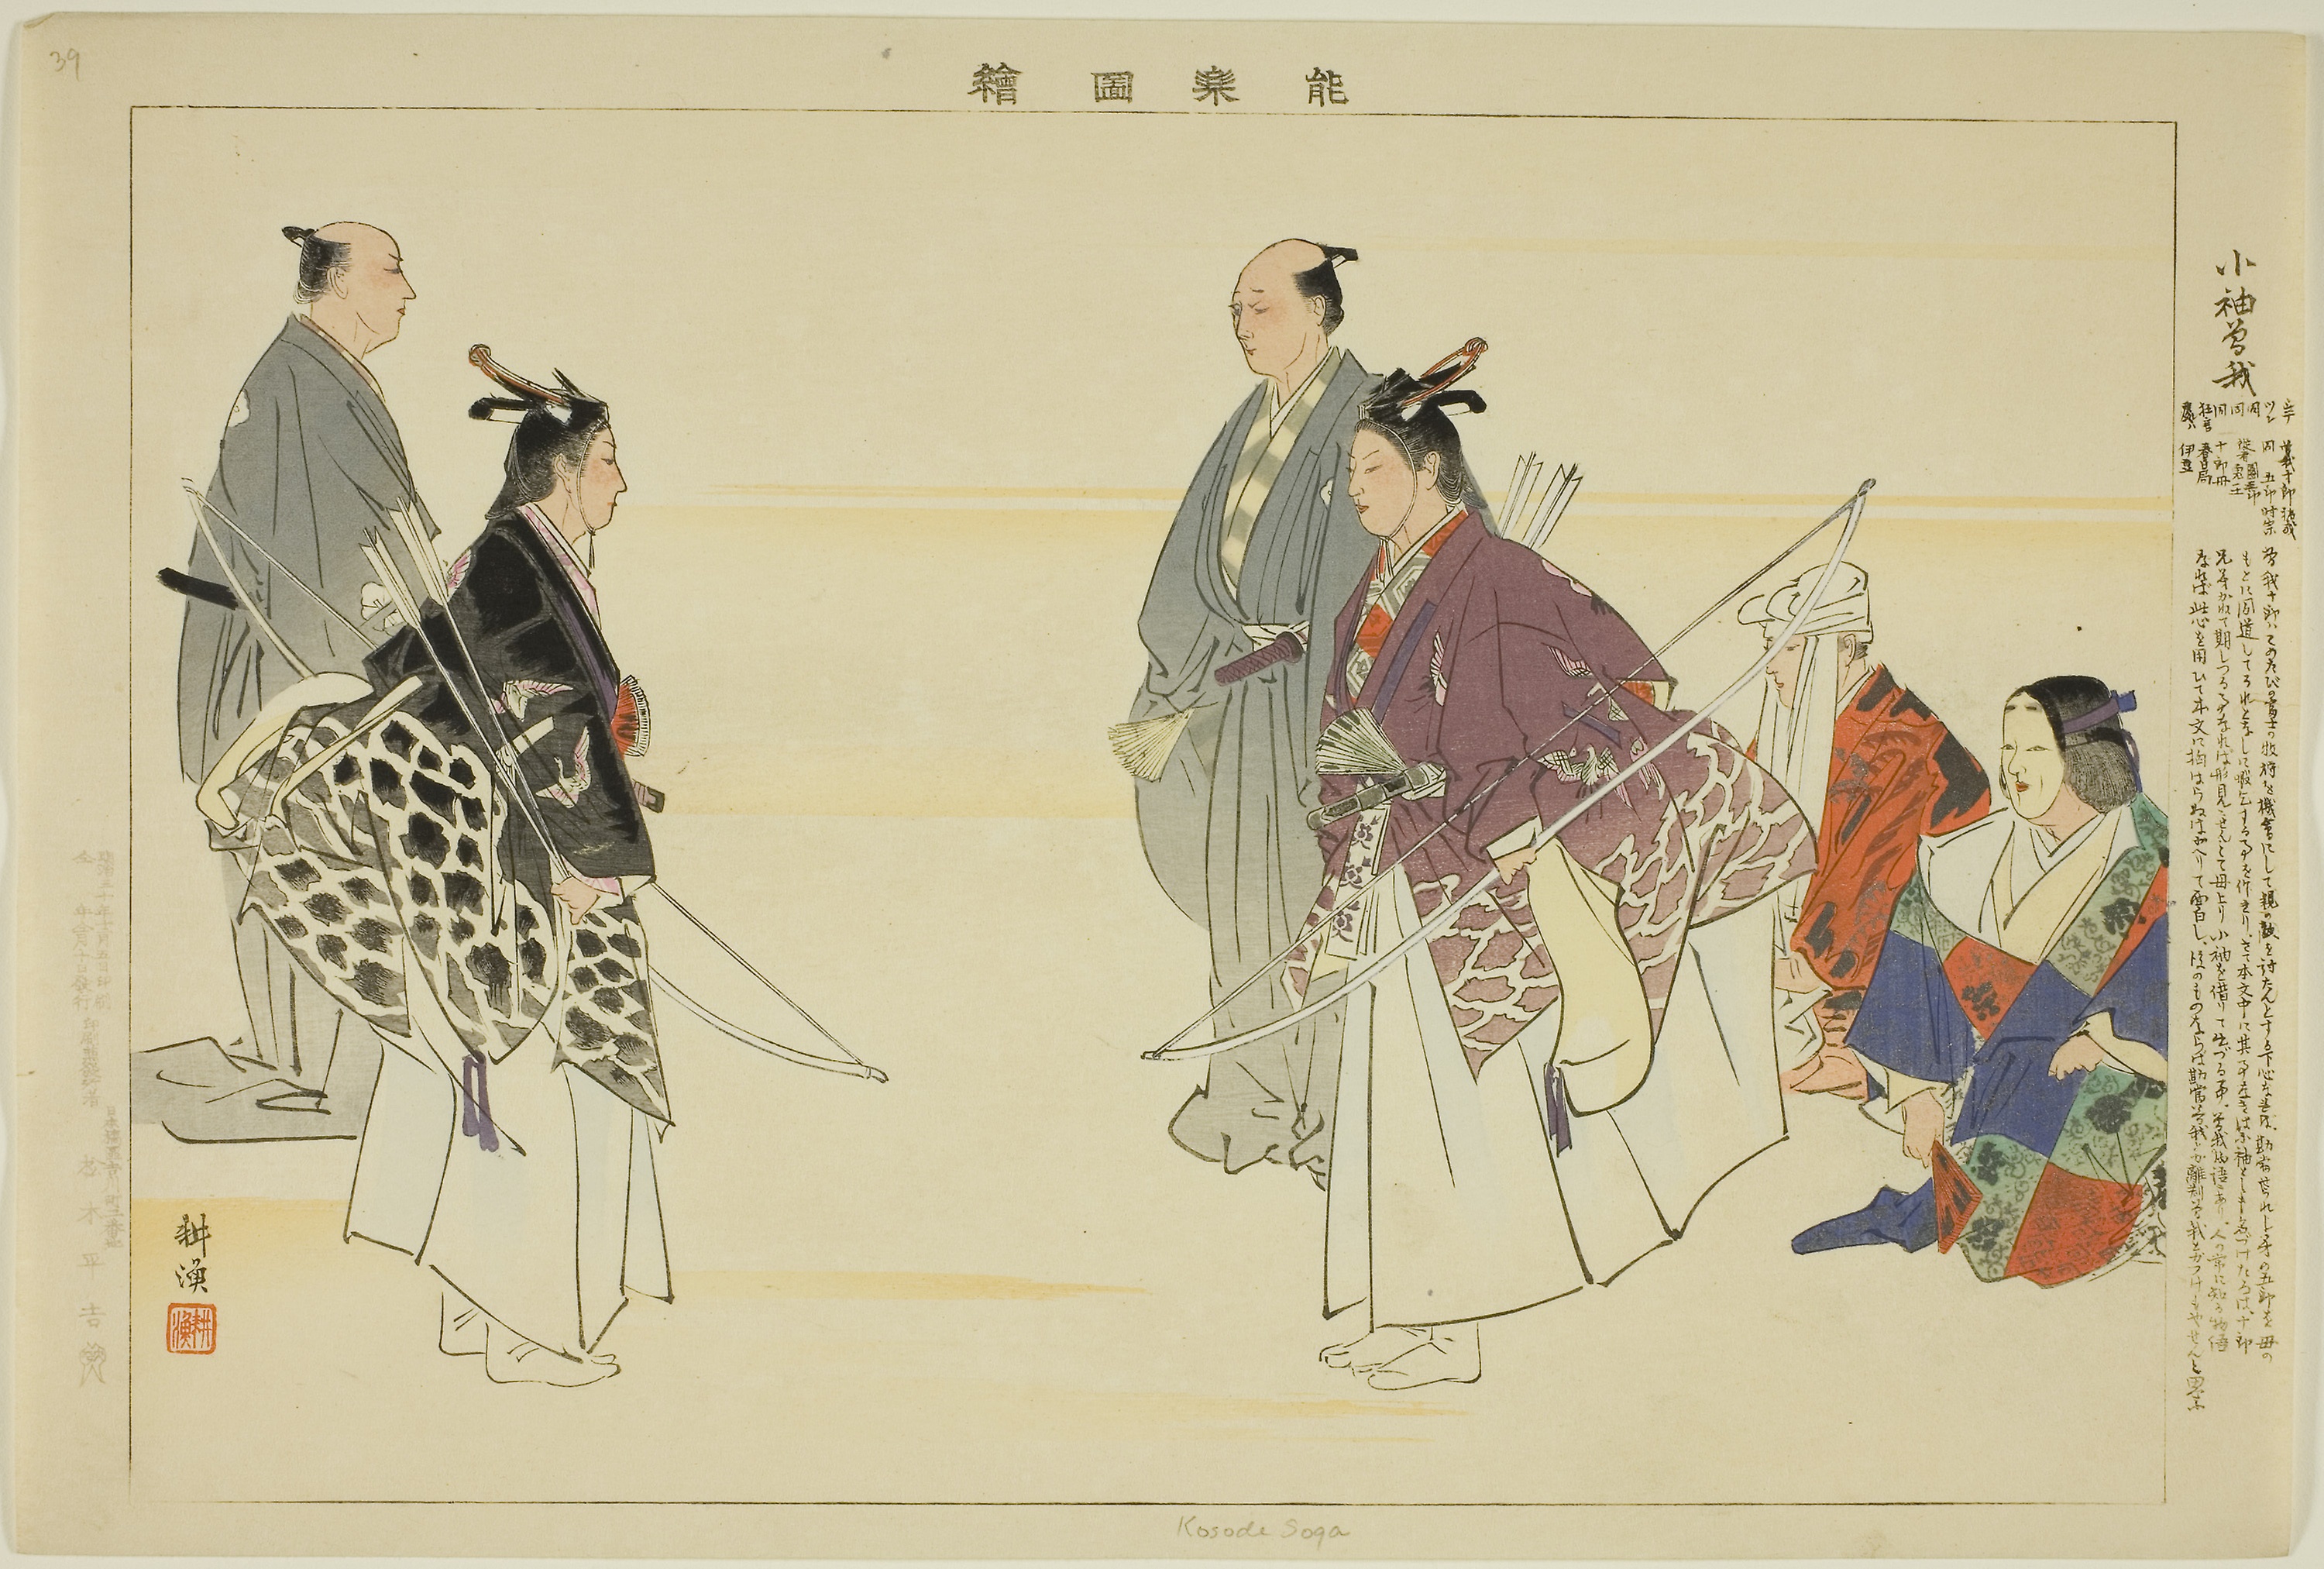
art, costume design, illustration, modern art, painting